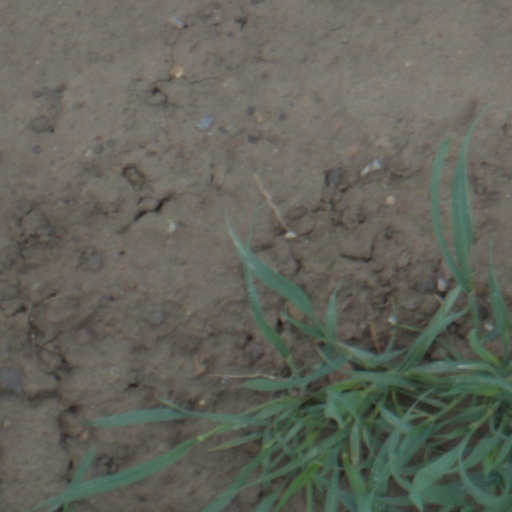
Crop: wheat